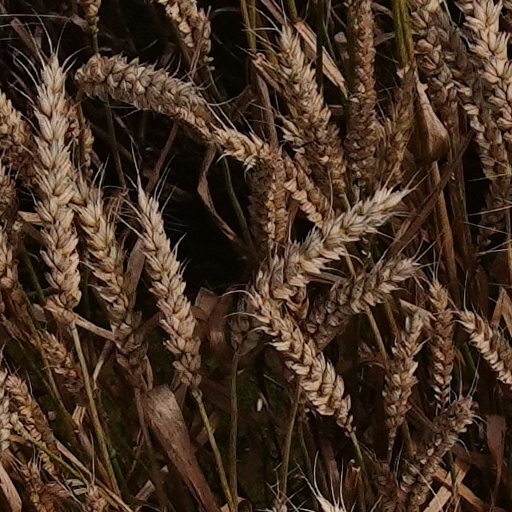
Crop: wheat